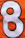
Number: 8